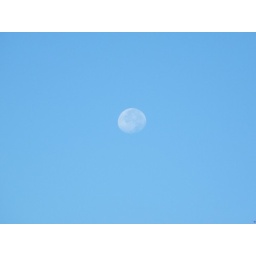
the moon is at its most beautiful when visible in the glorious blue sky